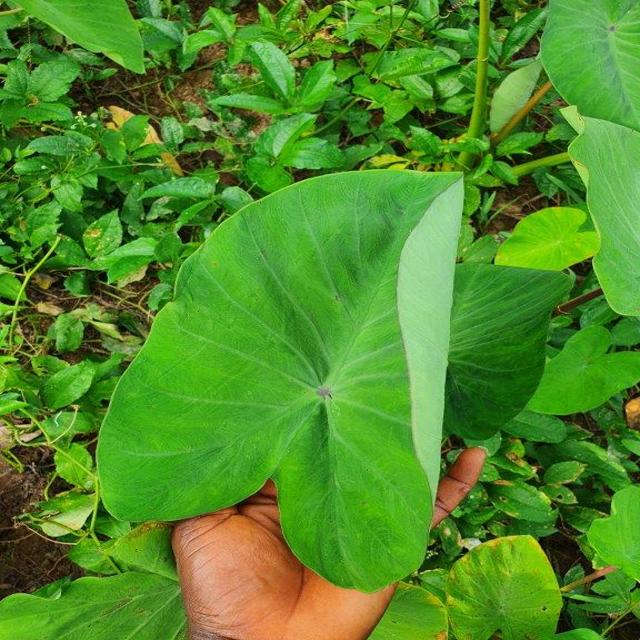
Label: Healthy